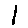
Label: 1